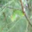
Label: caterpillar